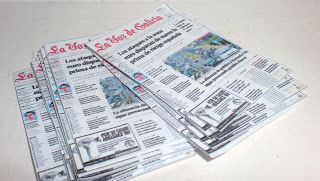
Waste category: paper